Kuélap

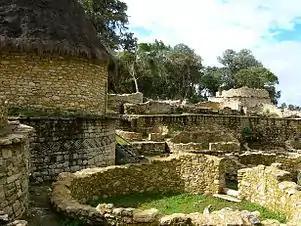
Partial view of the site.

Human occupation at the site starts in the 5th century AD, but the majority of structures were built between 900 and 1100 AD. The city may have had some 3000 inhabitants, but was abandoned in 1570 due to the Spanish Conquest. As a consequence the city deteriorated and was covered by tree roots.